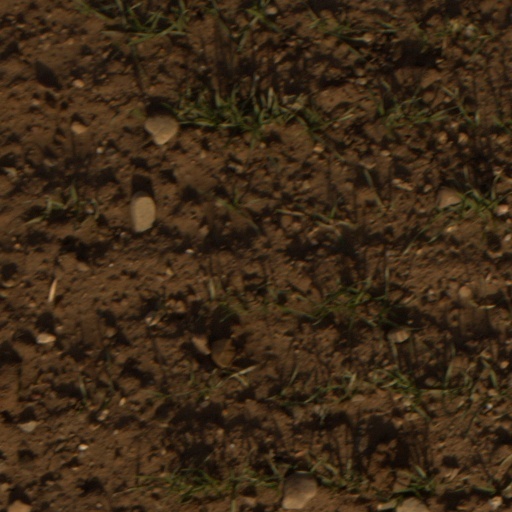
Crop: wheat